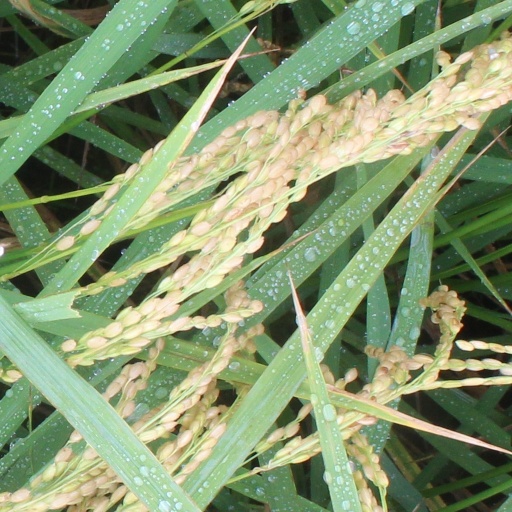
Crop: rice